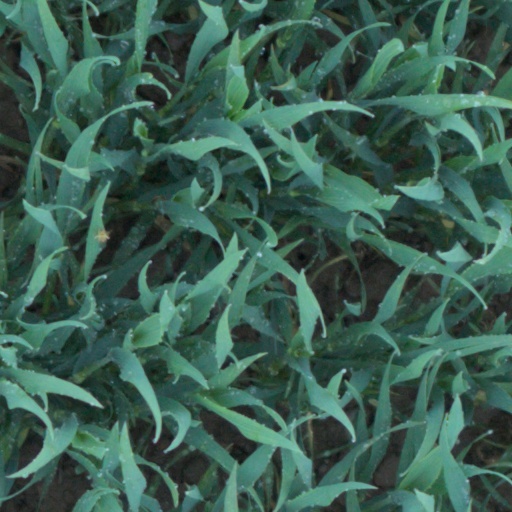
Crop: wheat